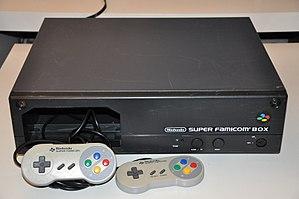
La Super Famicom Box
Le Super Famicom Box est un système de jeu vidéo payant créé par Nintendo et qui fonctionne sur le système du pay to play. Il fut commercialisé uniquement au Japon au début des années 1990, disponible seulement pour chambres d'hôtels. C'est une console de salon, la Super Famicom, enfermée dans une boite munie d'un monnayeur, permettant de jouer à une durée limitée à un jeu vidéo.
La Super Nintendo Entertainment System, ou Super Famicom au Japon, est une console de jeux vidéo du constructeur japonais Nintendo commercialisée à partir de novembre 1990. En Amérique du Nord, la console est sortie avec un look résolument différent. À noter qu'en Corée du Sud, la Super Nintendo est distribuée par Hyundai Electronics sous le nom de Super Comboy.